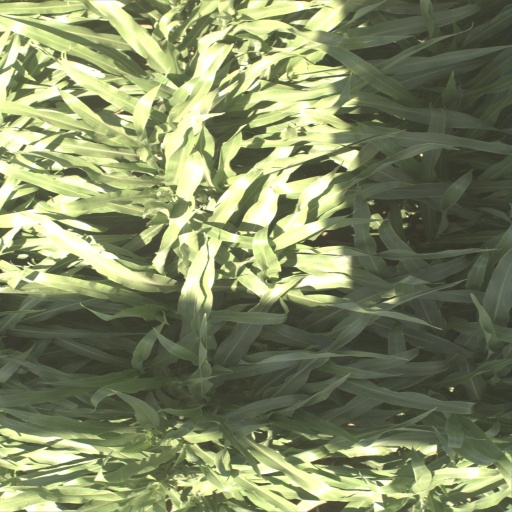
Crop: sorghum